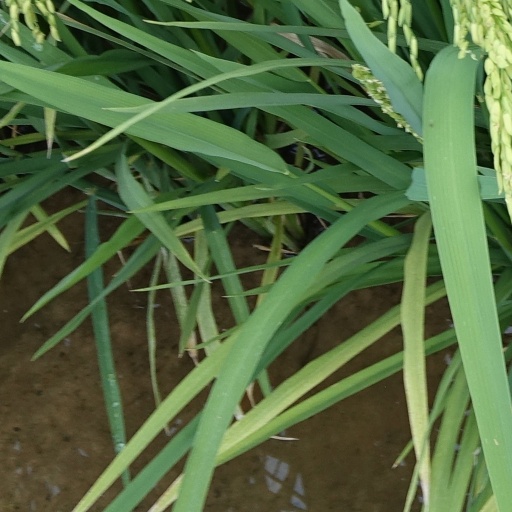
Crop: rice